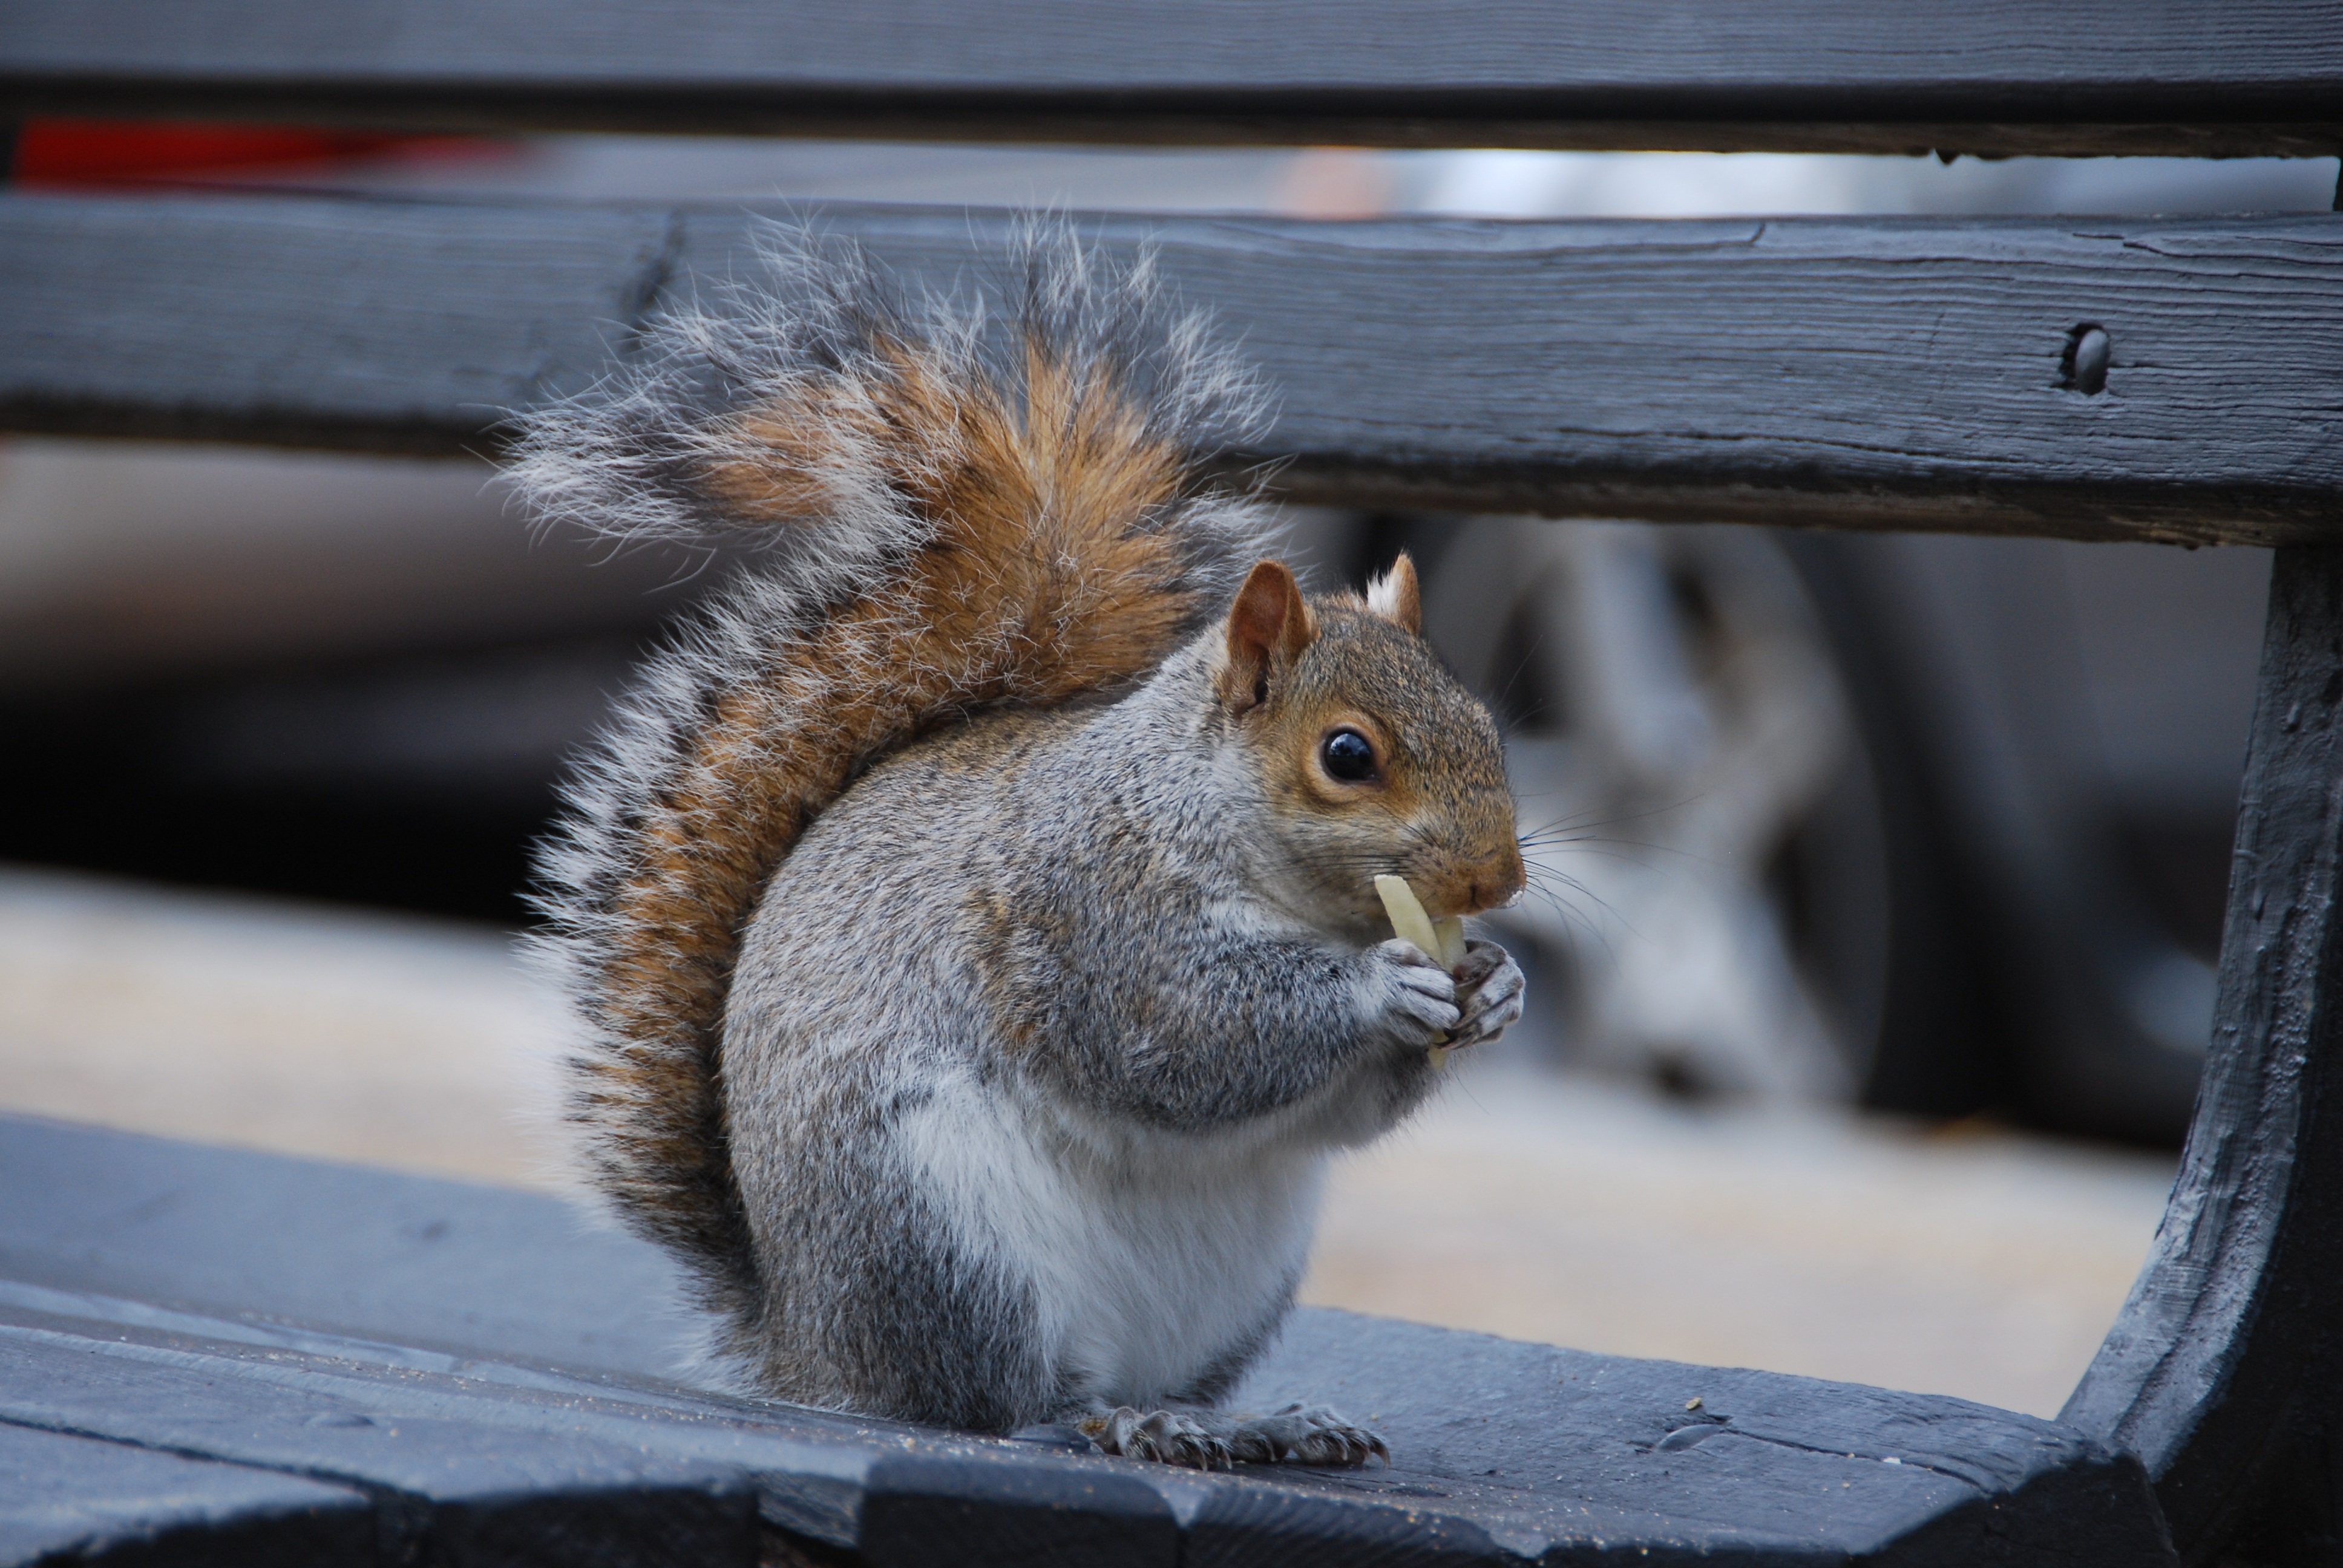
animal, wildlife, mammal, squirrel, eat, rodent, pasta, fauna, whiskers, vertebrate, chipmunk, macaroni